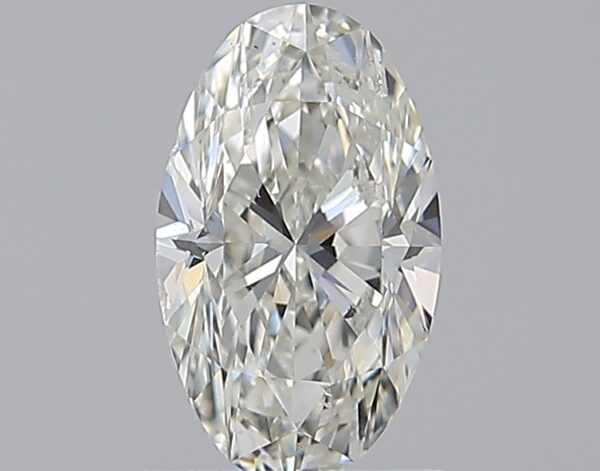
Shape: oval
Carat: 1.2
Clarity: SI1
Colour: I
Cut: GD
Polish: EX
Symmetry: VG
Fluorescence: F
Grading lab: GIA
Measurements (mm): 9.18 x 5.45 x 3.62